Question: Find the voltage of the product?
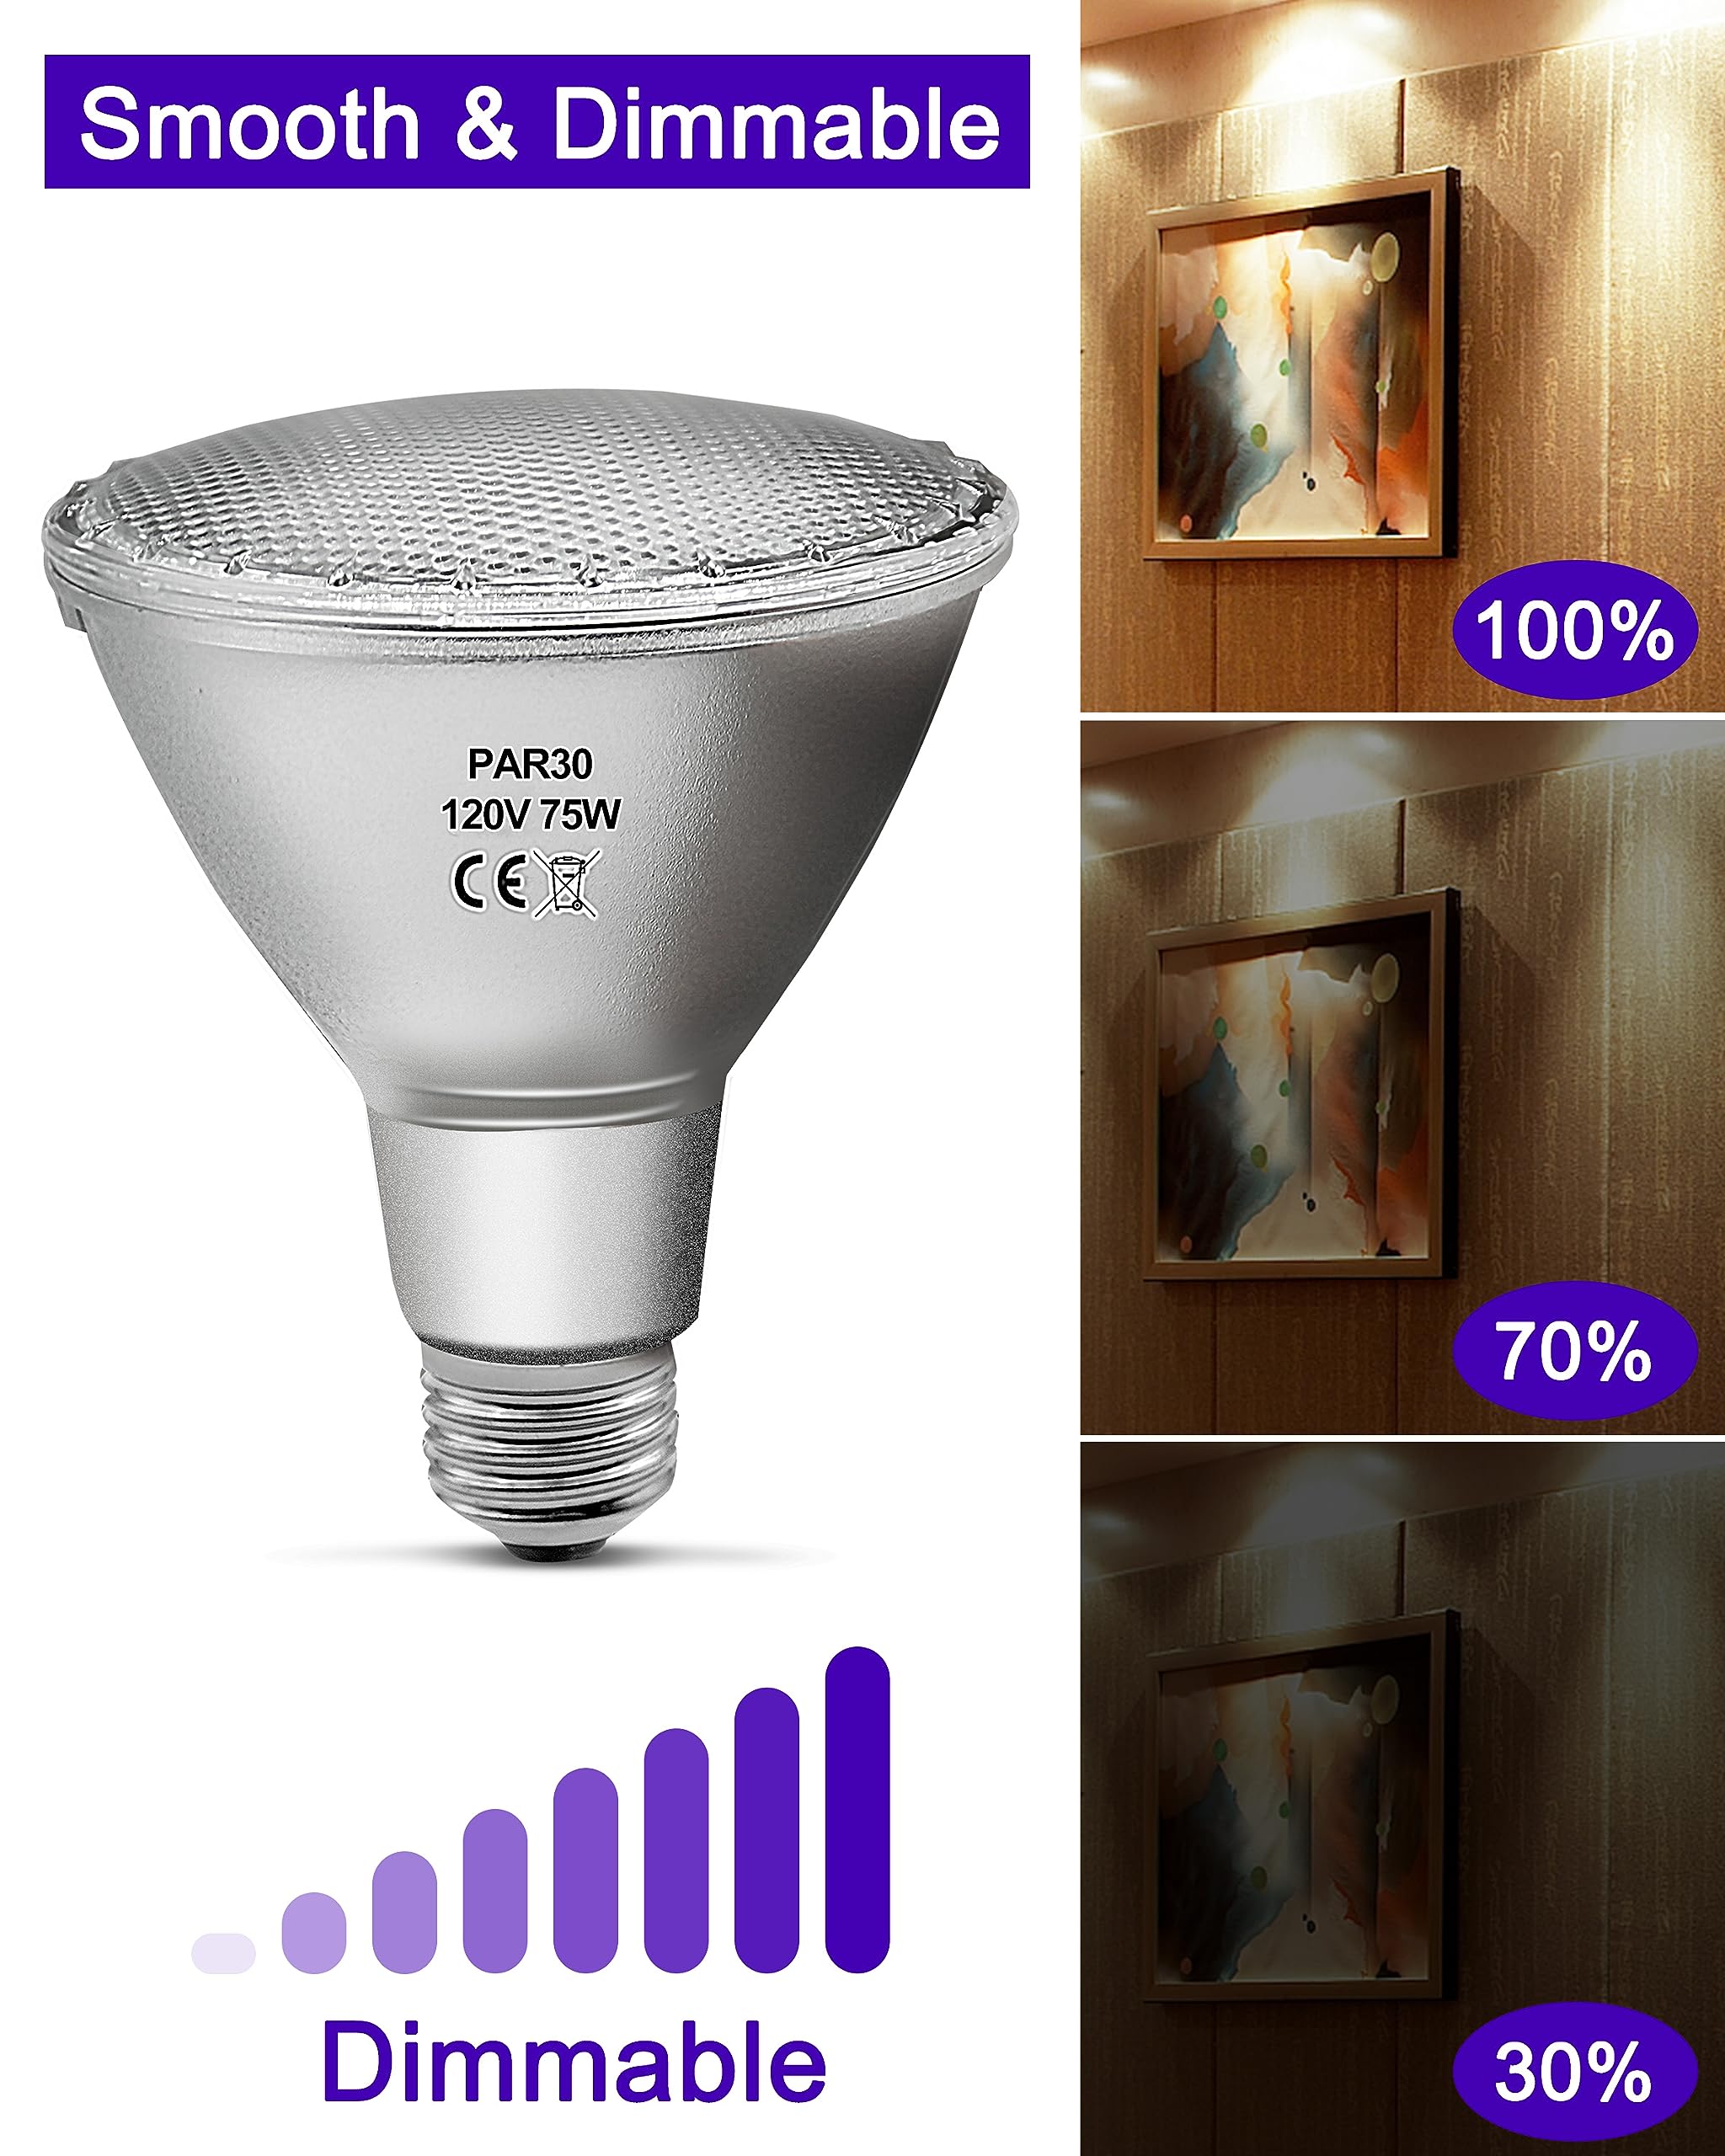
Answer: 120.0 volt